Nam Nao National Park

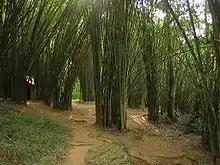
Bamboo, Nam Nao National Park

The park has approximately 360 species of birds, of which some 210 species of passerines from 40 families, represented by one bird species: